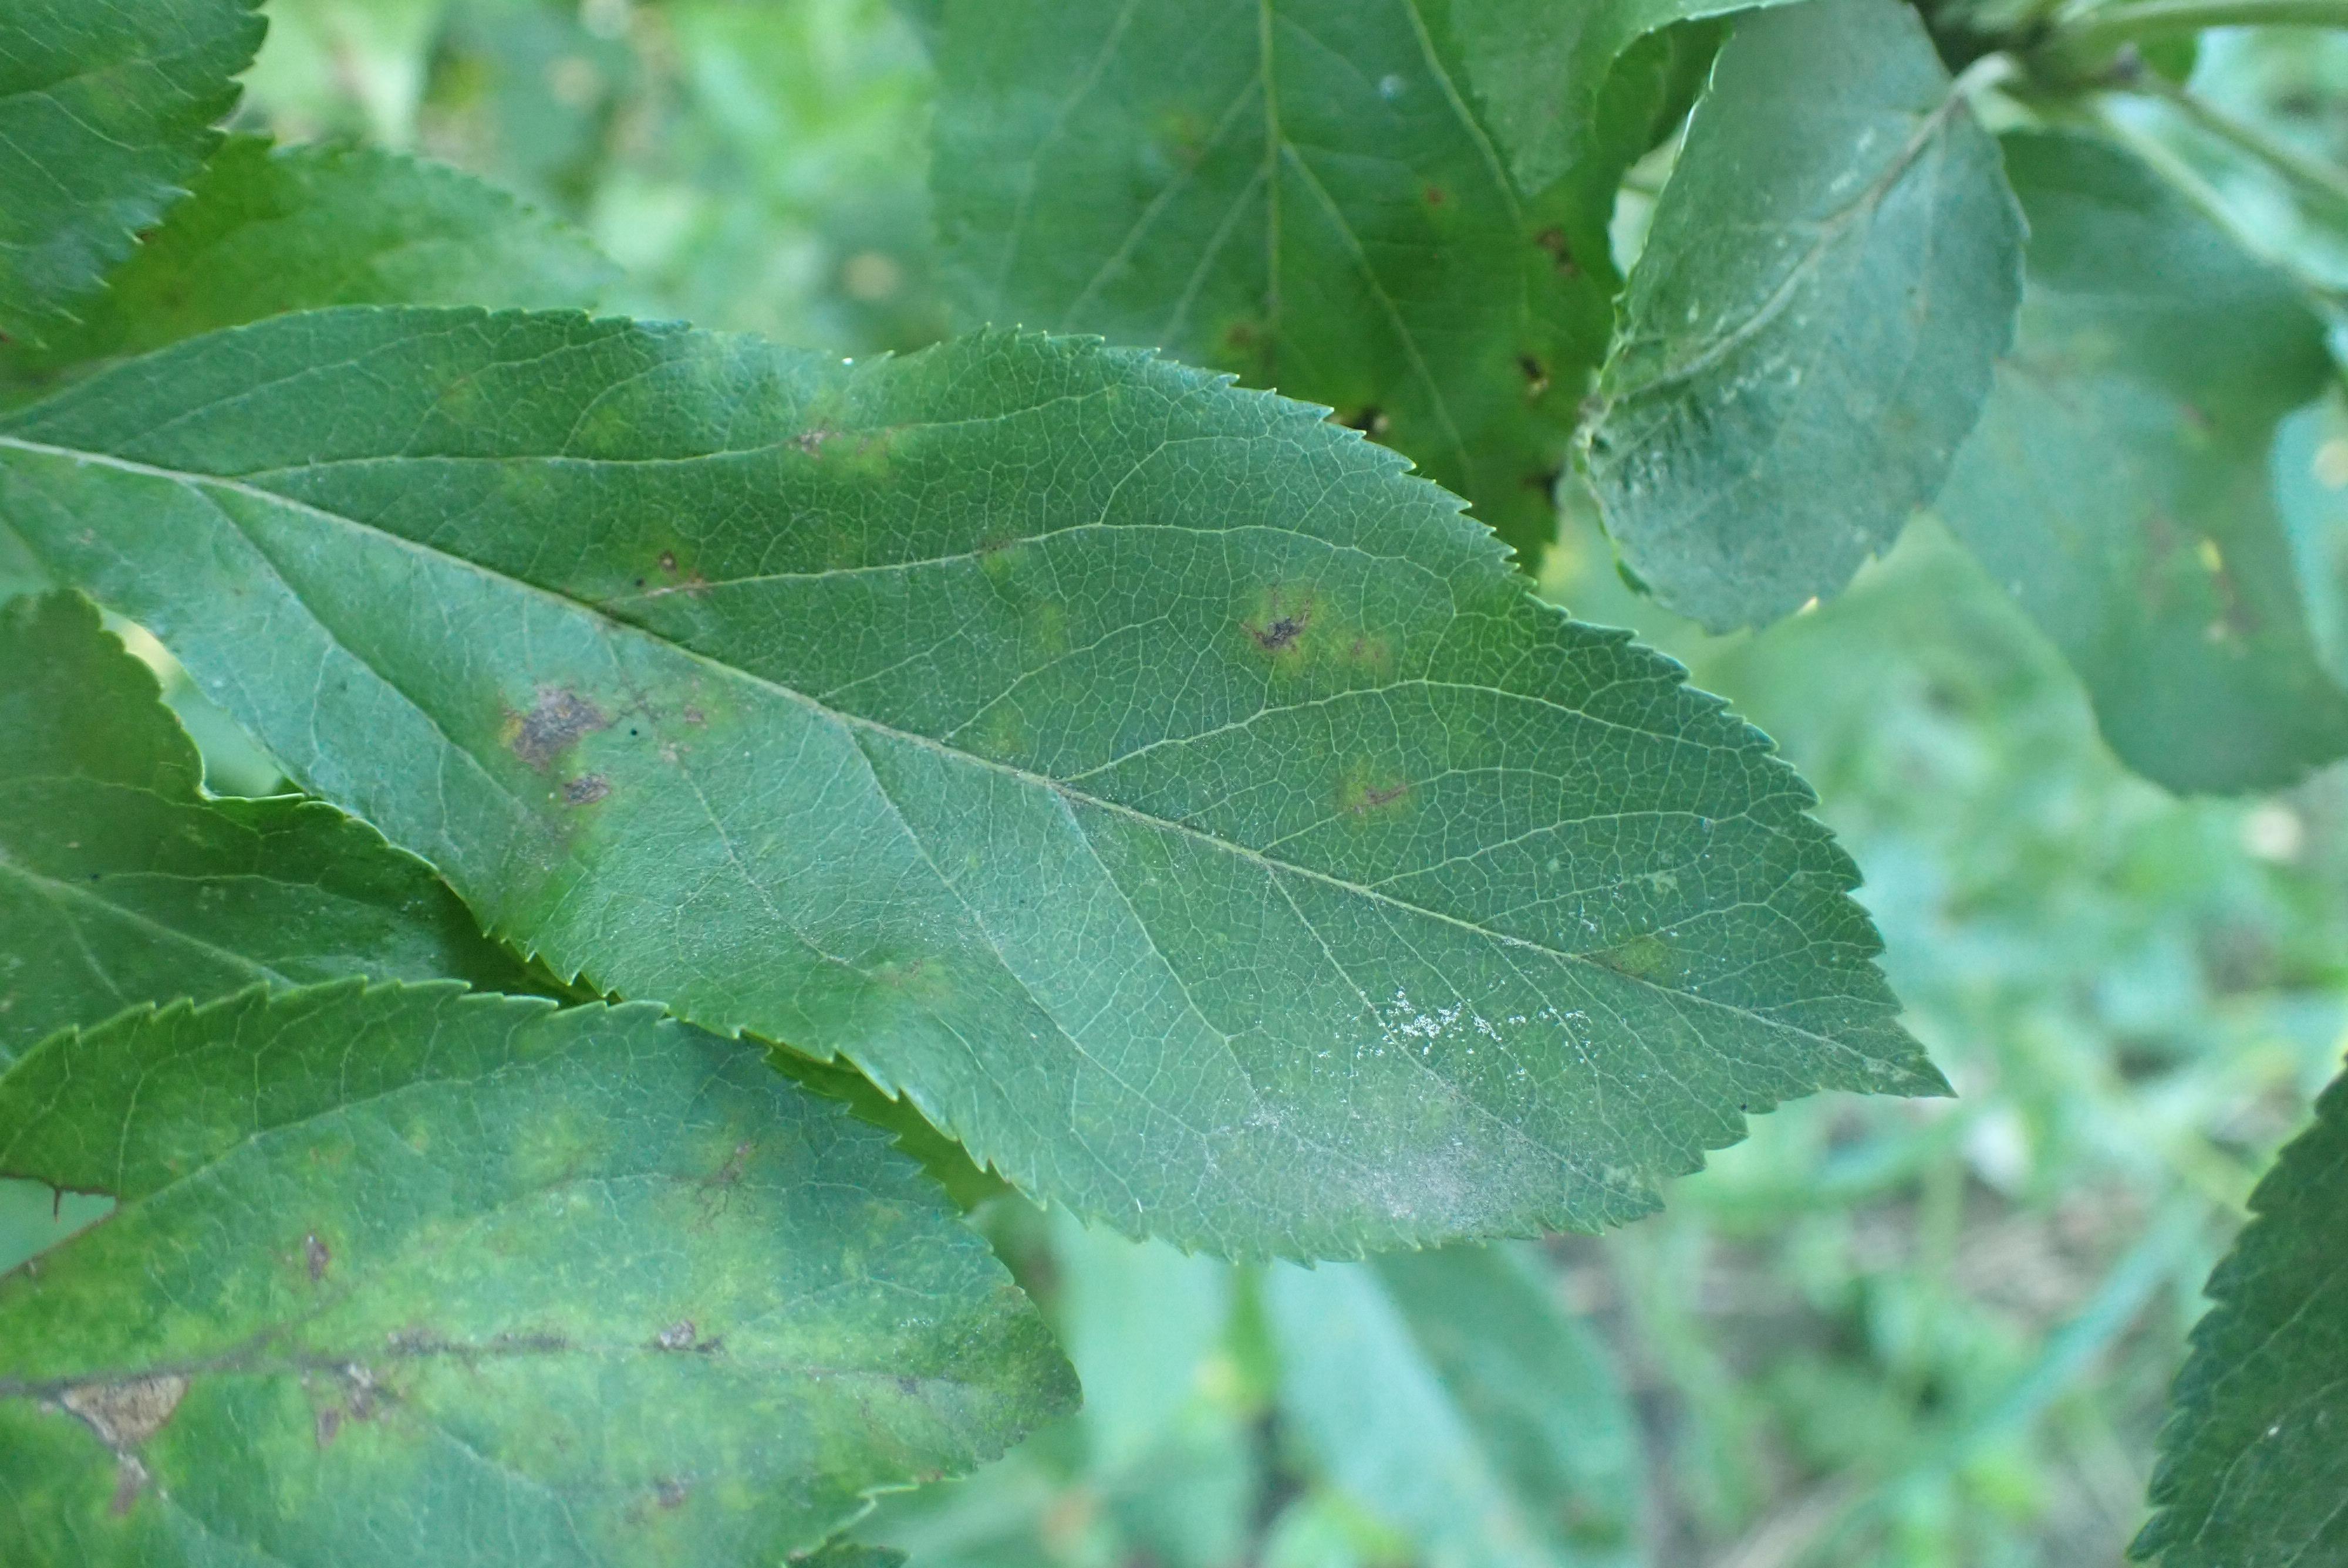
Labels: scab